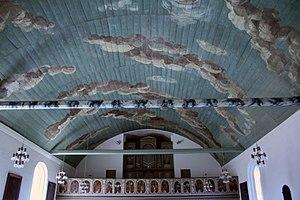
Emmelsbüll-Horsbüll est une commune de l'arrondissement de Frise-du-Nord, Land de Schleswig-Holstein.